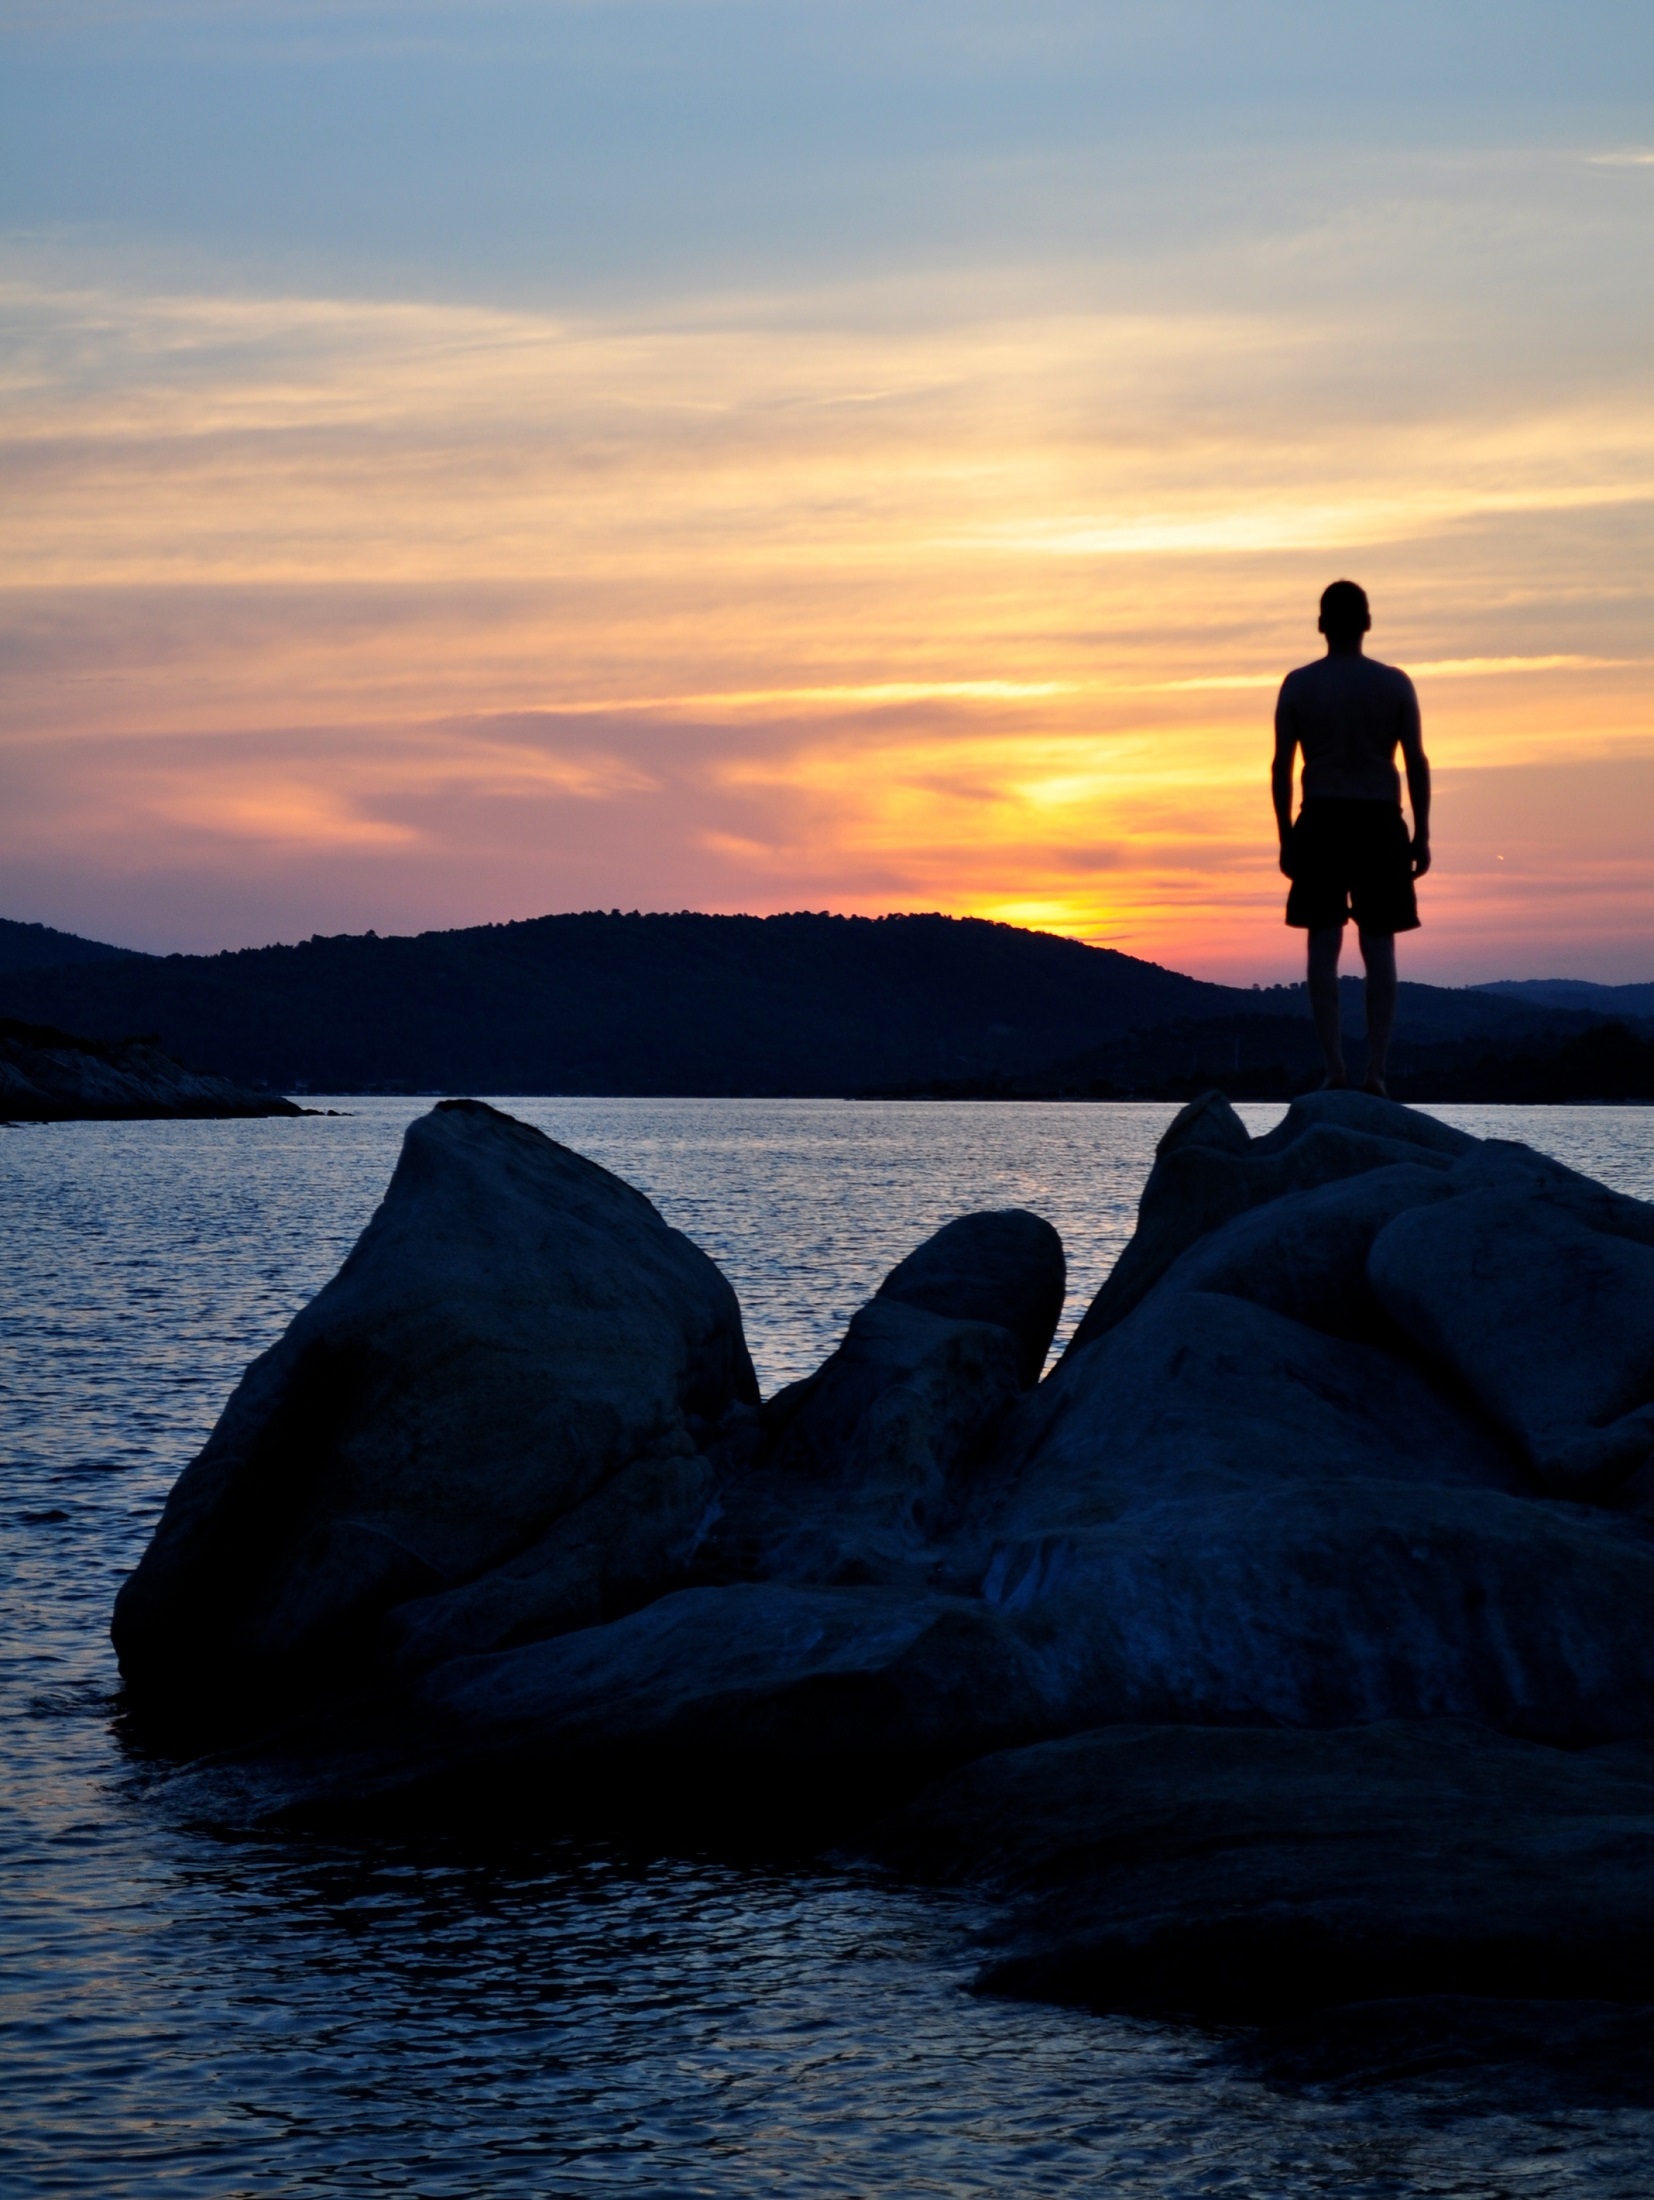
man, beach, landscape, sea, coast, water, sand, rock, ocean, horizon, silhouette, person, cloud, sunrise, sunset, sunlight, morning, shore, wave, dawn, looking, dusk, evening, reflection, peaceful, seascape, bay, rocks, boulders, watching, cape, enjoying